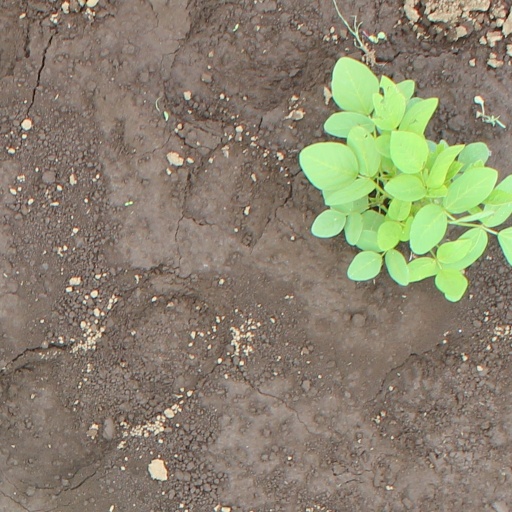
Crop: soybean